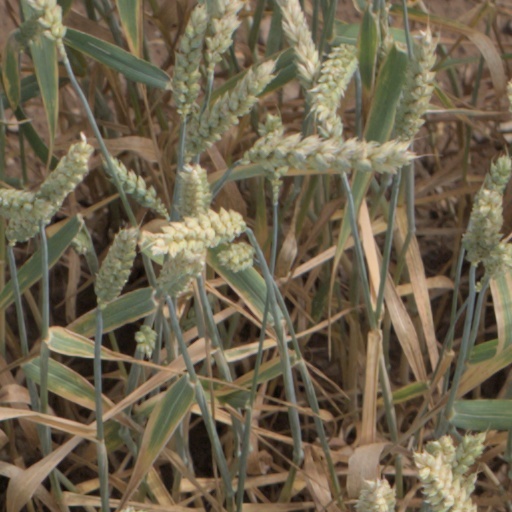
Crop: wheat